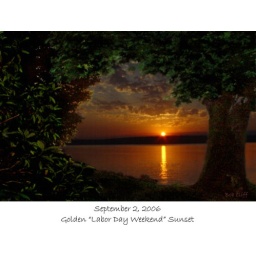
After we returned from the boat ride we enjoyed aspectacular sunset thanks, in part, to smoke in thesky from sever forest fires!